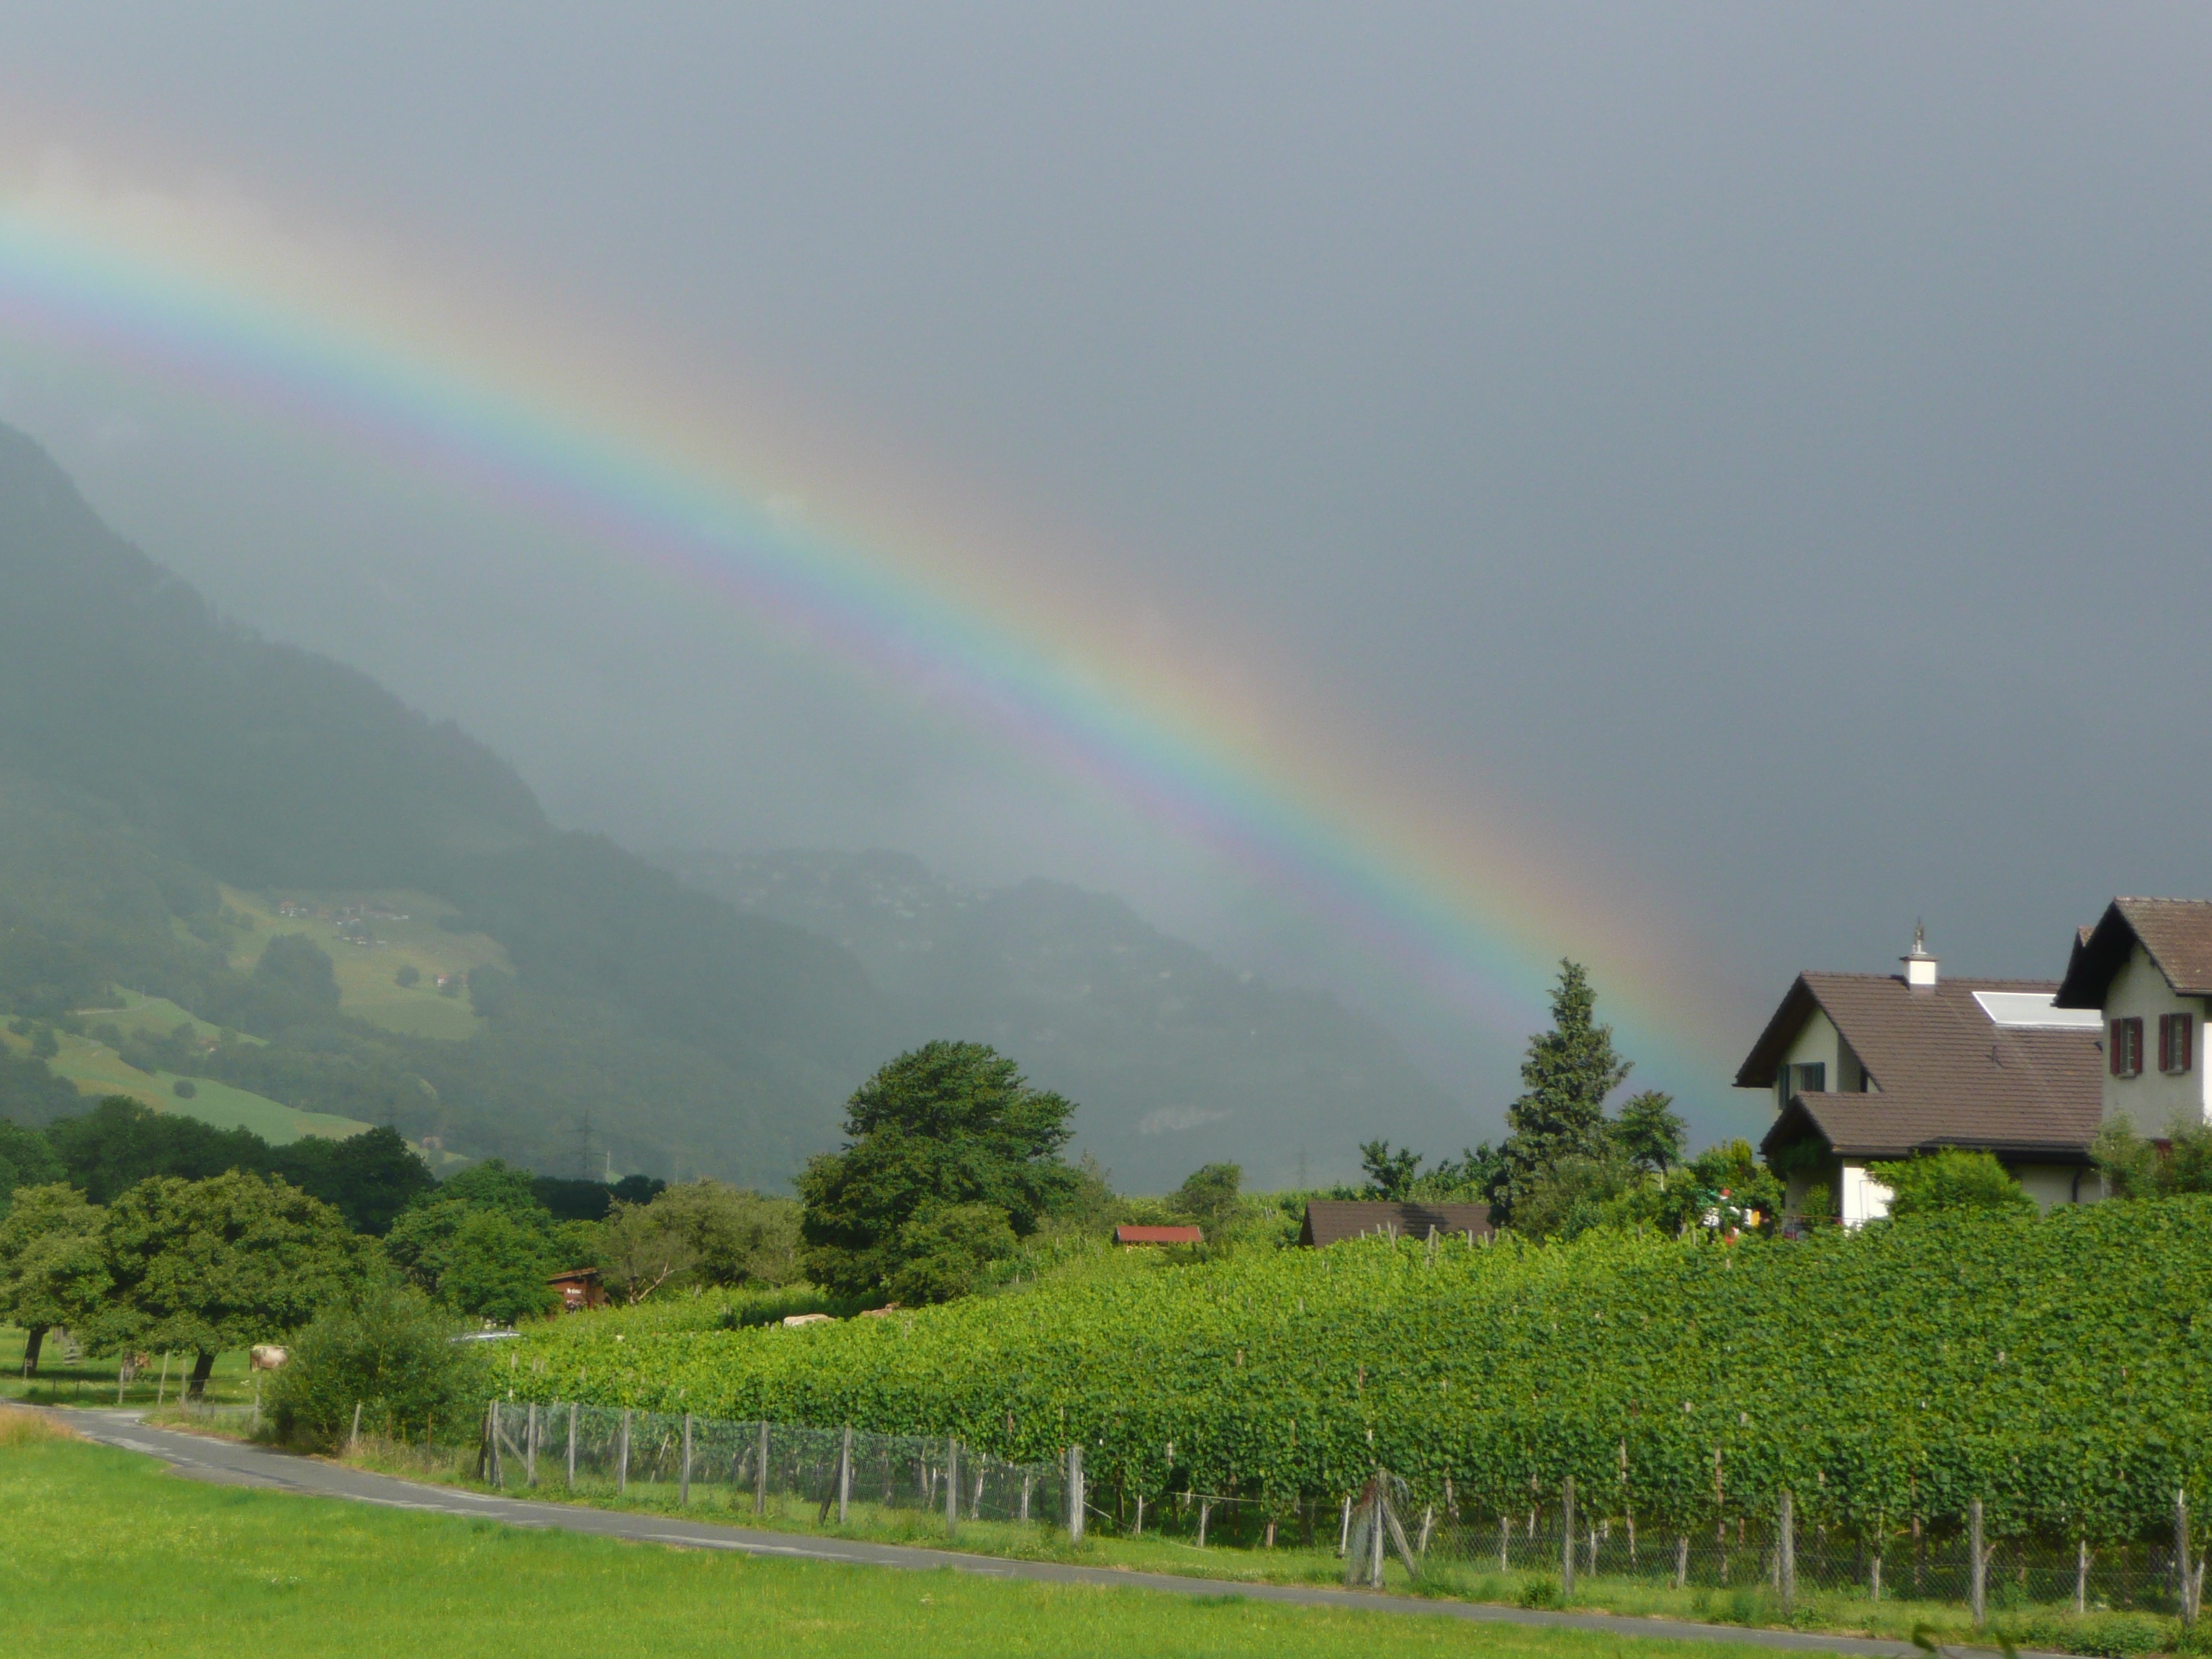
nature, sky, field, atmosphere, color, colorful, plain, vines, rainbow, grassland, reported, rainbow colors, meteorological phenomenon